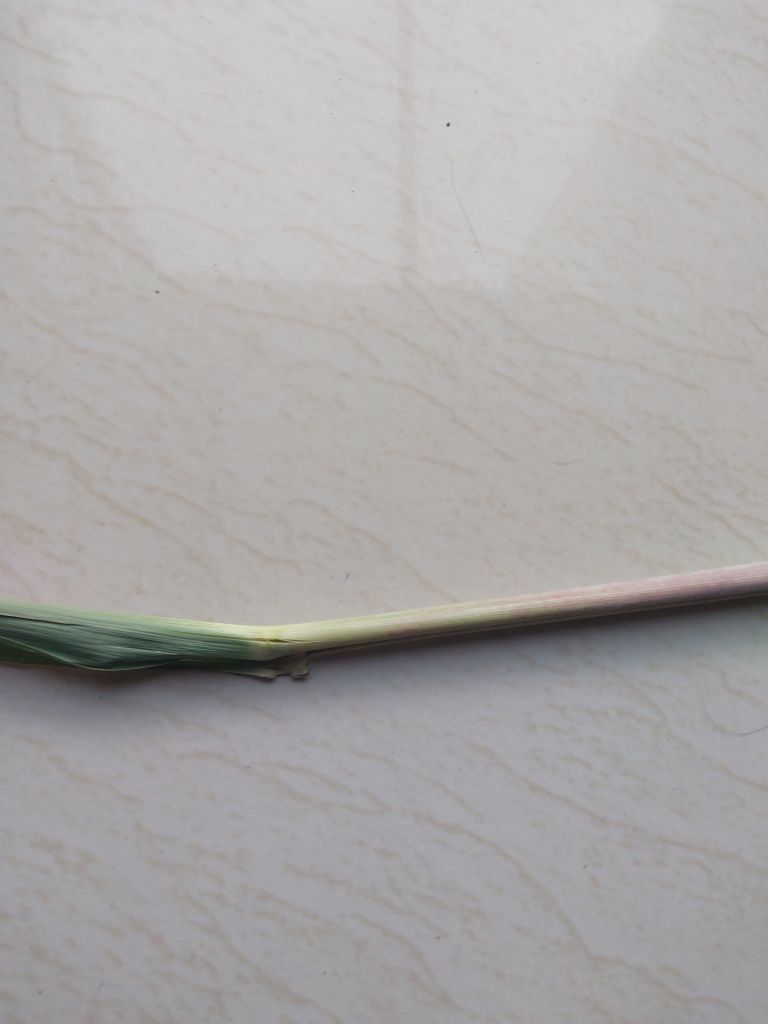
Label: Smut